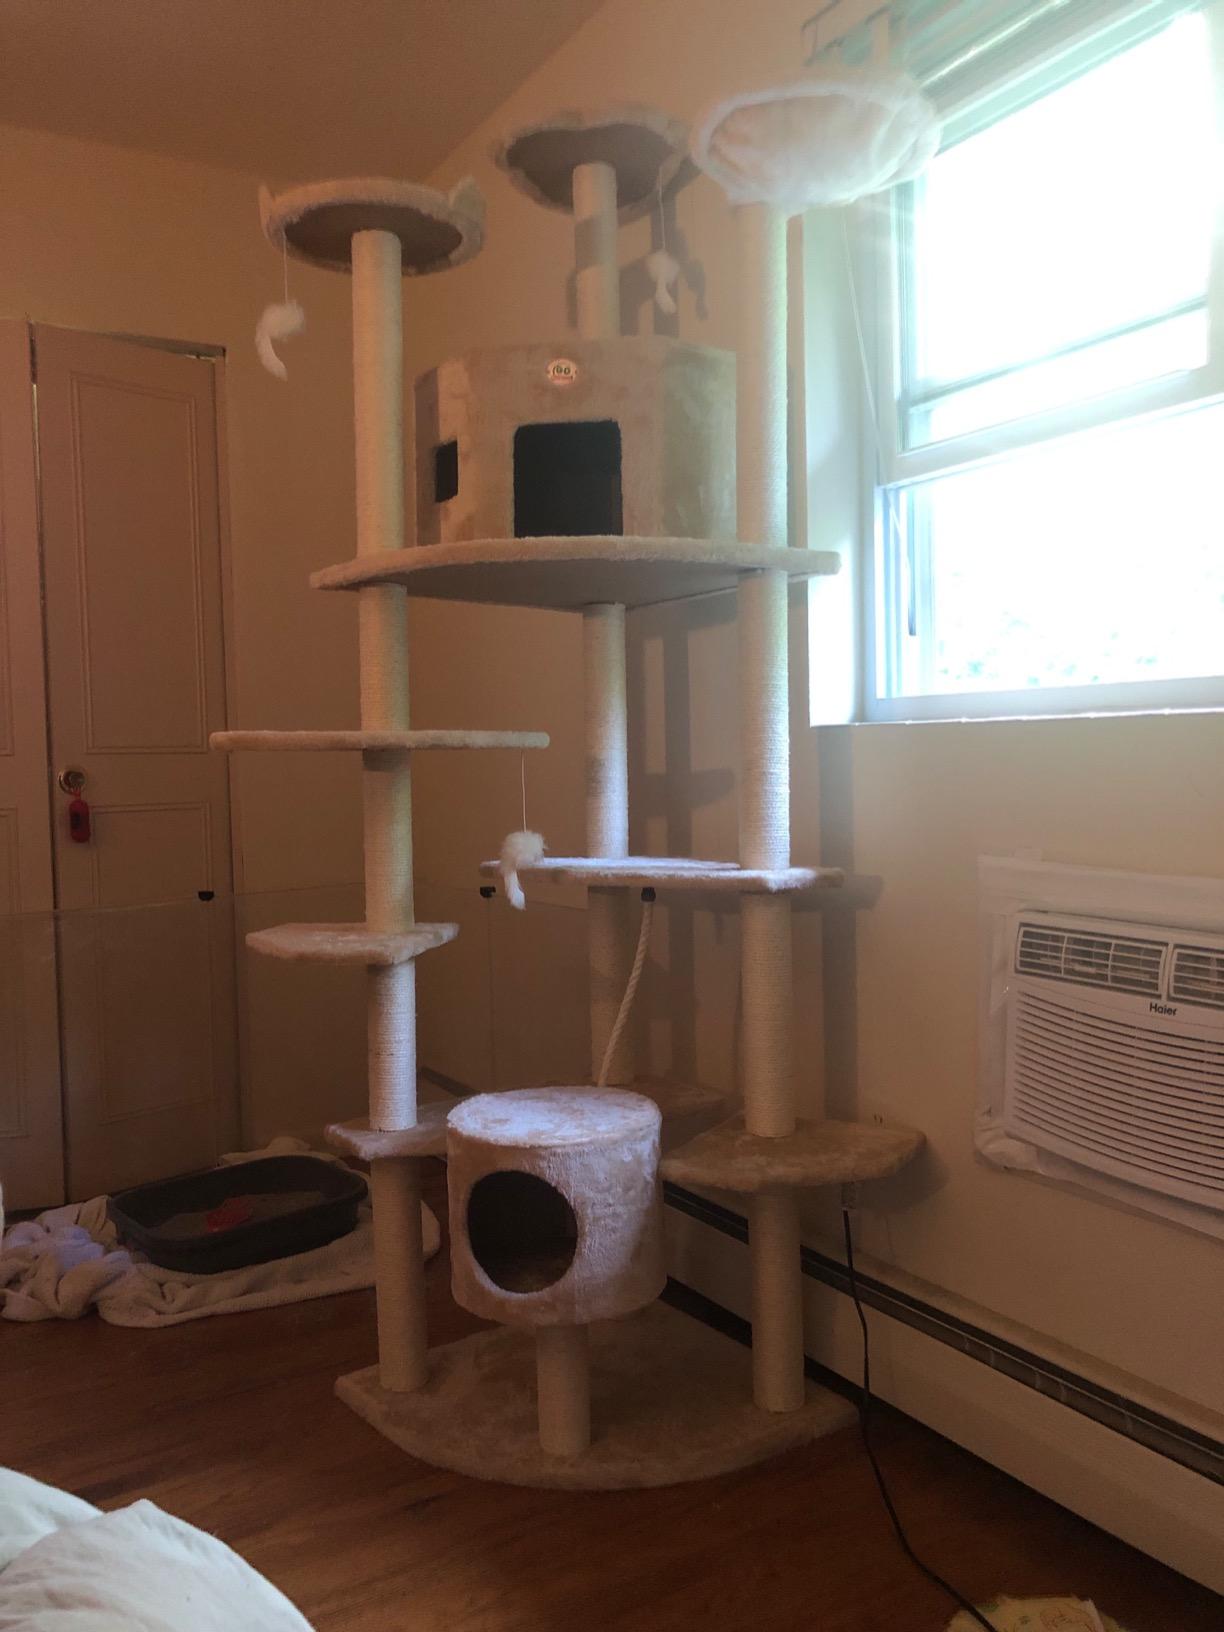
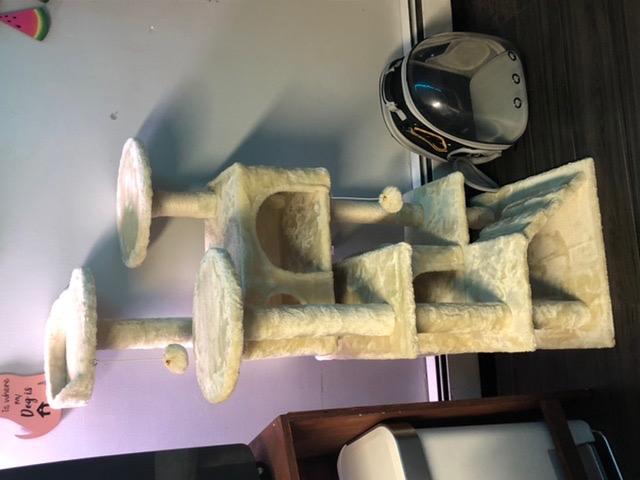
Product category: items_cat tree
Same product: no